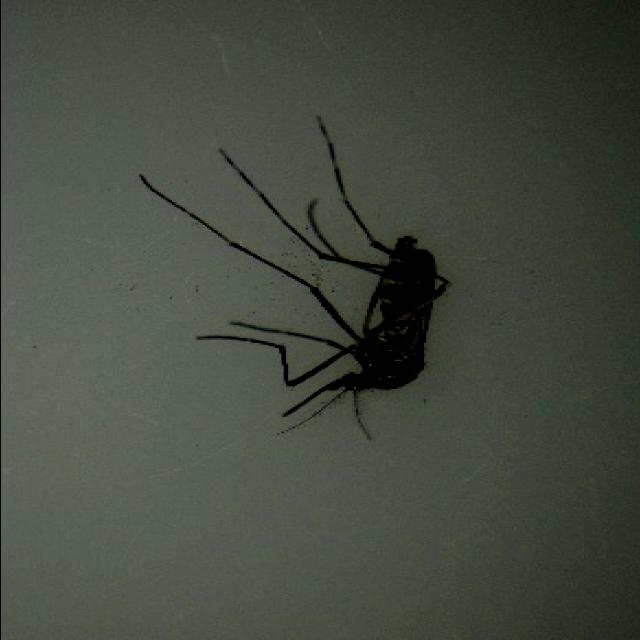
Species: aedes_albopictus